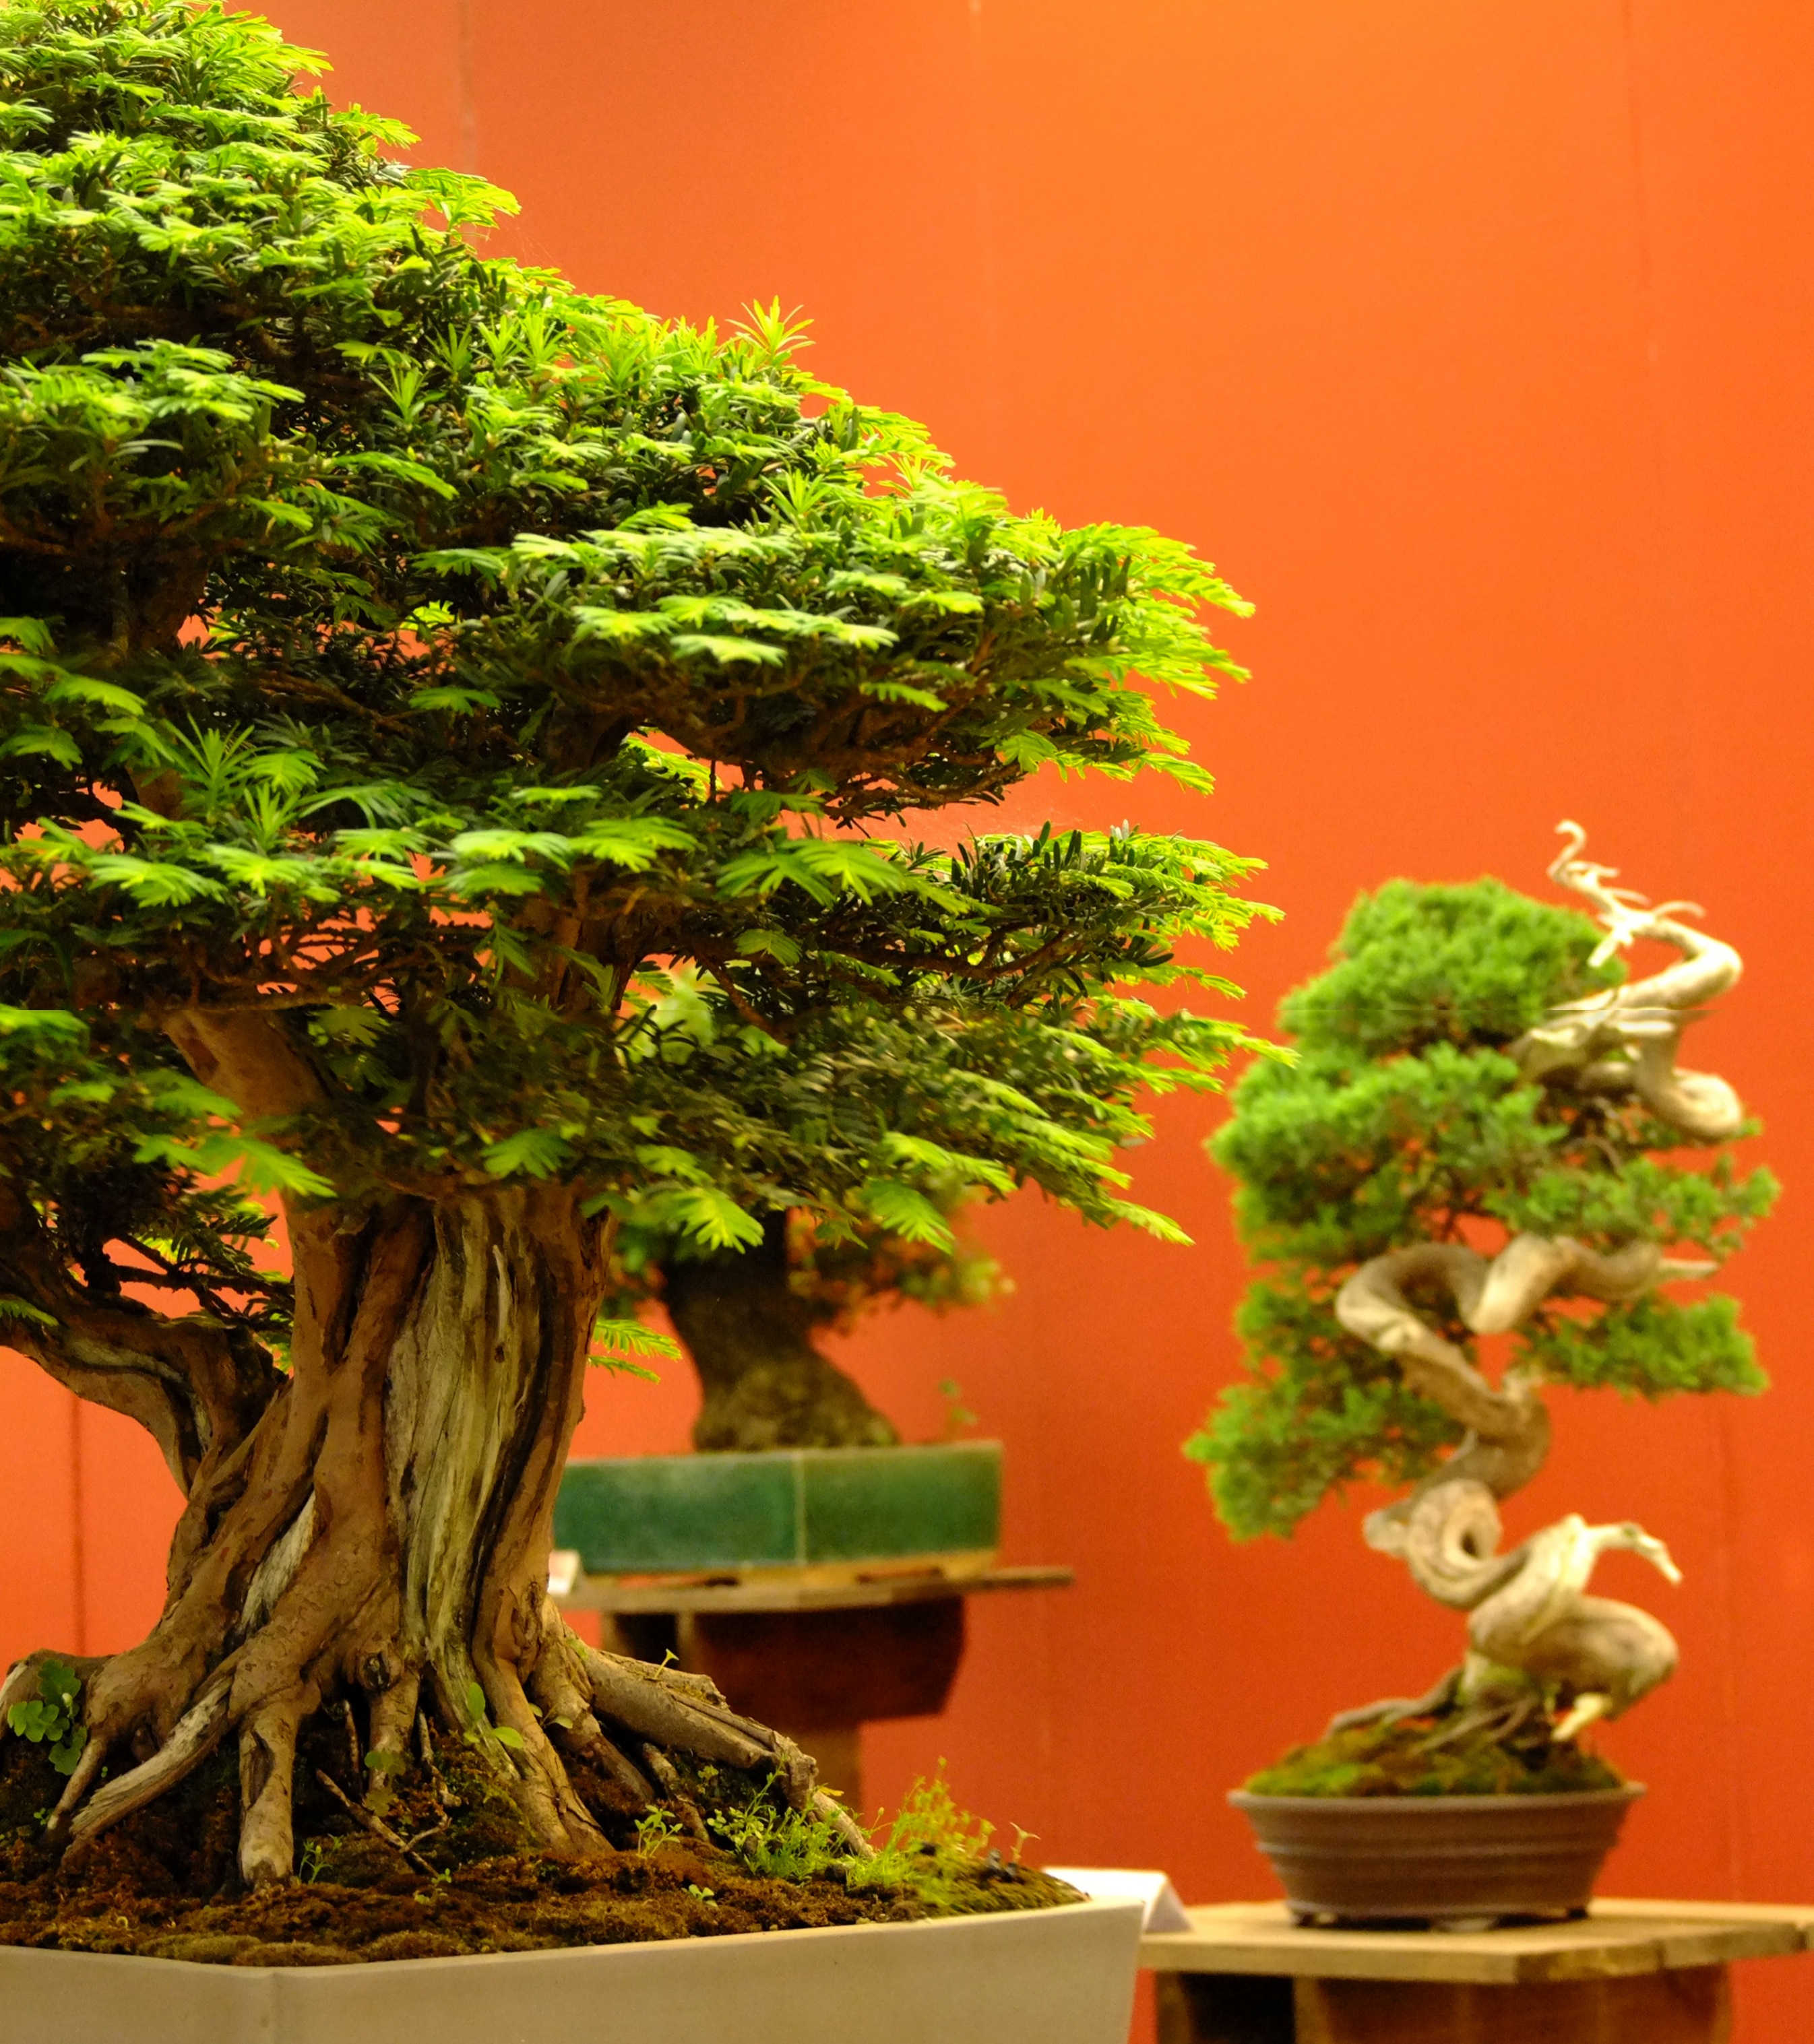
forest, miniature, miniatures forest, old, oriental, ornamental, pine, plant, potted, shape, show, small, trees, tiny, traditional, tree, trunk, bonsai, houseplant, sageretia theezans, evergreen